Stefan Tyszkiewicz

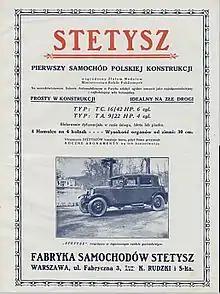
Advert for the Stetysz car from 1928.

In 1924 he began working on a project to design a car with the idea of developing motorised road transport in Poland. He founded a partnership for the purpose in Boulogne-Billancourt, a Paris suburb. He named it "Automobiles Ralf Stetysz" (a contraction of his name with the acronym in Polish of: " Rolniczo Automobilowo-Lotnicza Fabryka Stefana Tyszkiewicza", translating as: the 'Agricultural-Aero-Automotive Factory of Stefan Tyszkiewicz'). His prototype vehicle used an American engine of the Continental Motors Company. The aim was to construct an all terrain passenger carrier adapted to a very poor road infra-structure and easy to maintain and repair. In 1925 he succeeded in producing two models: